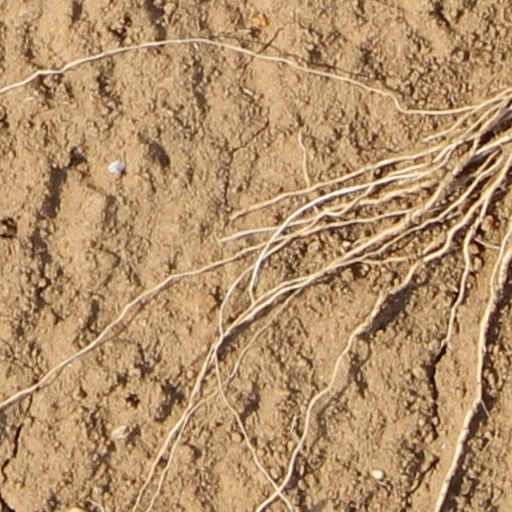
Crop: wheat